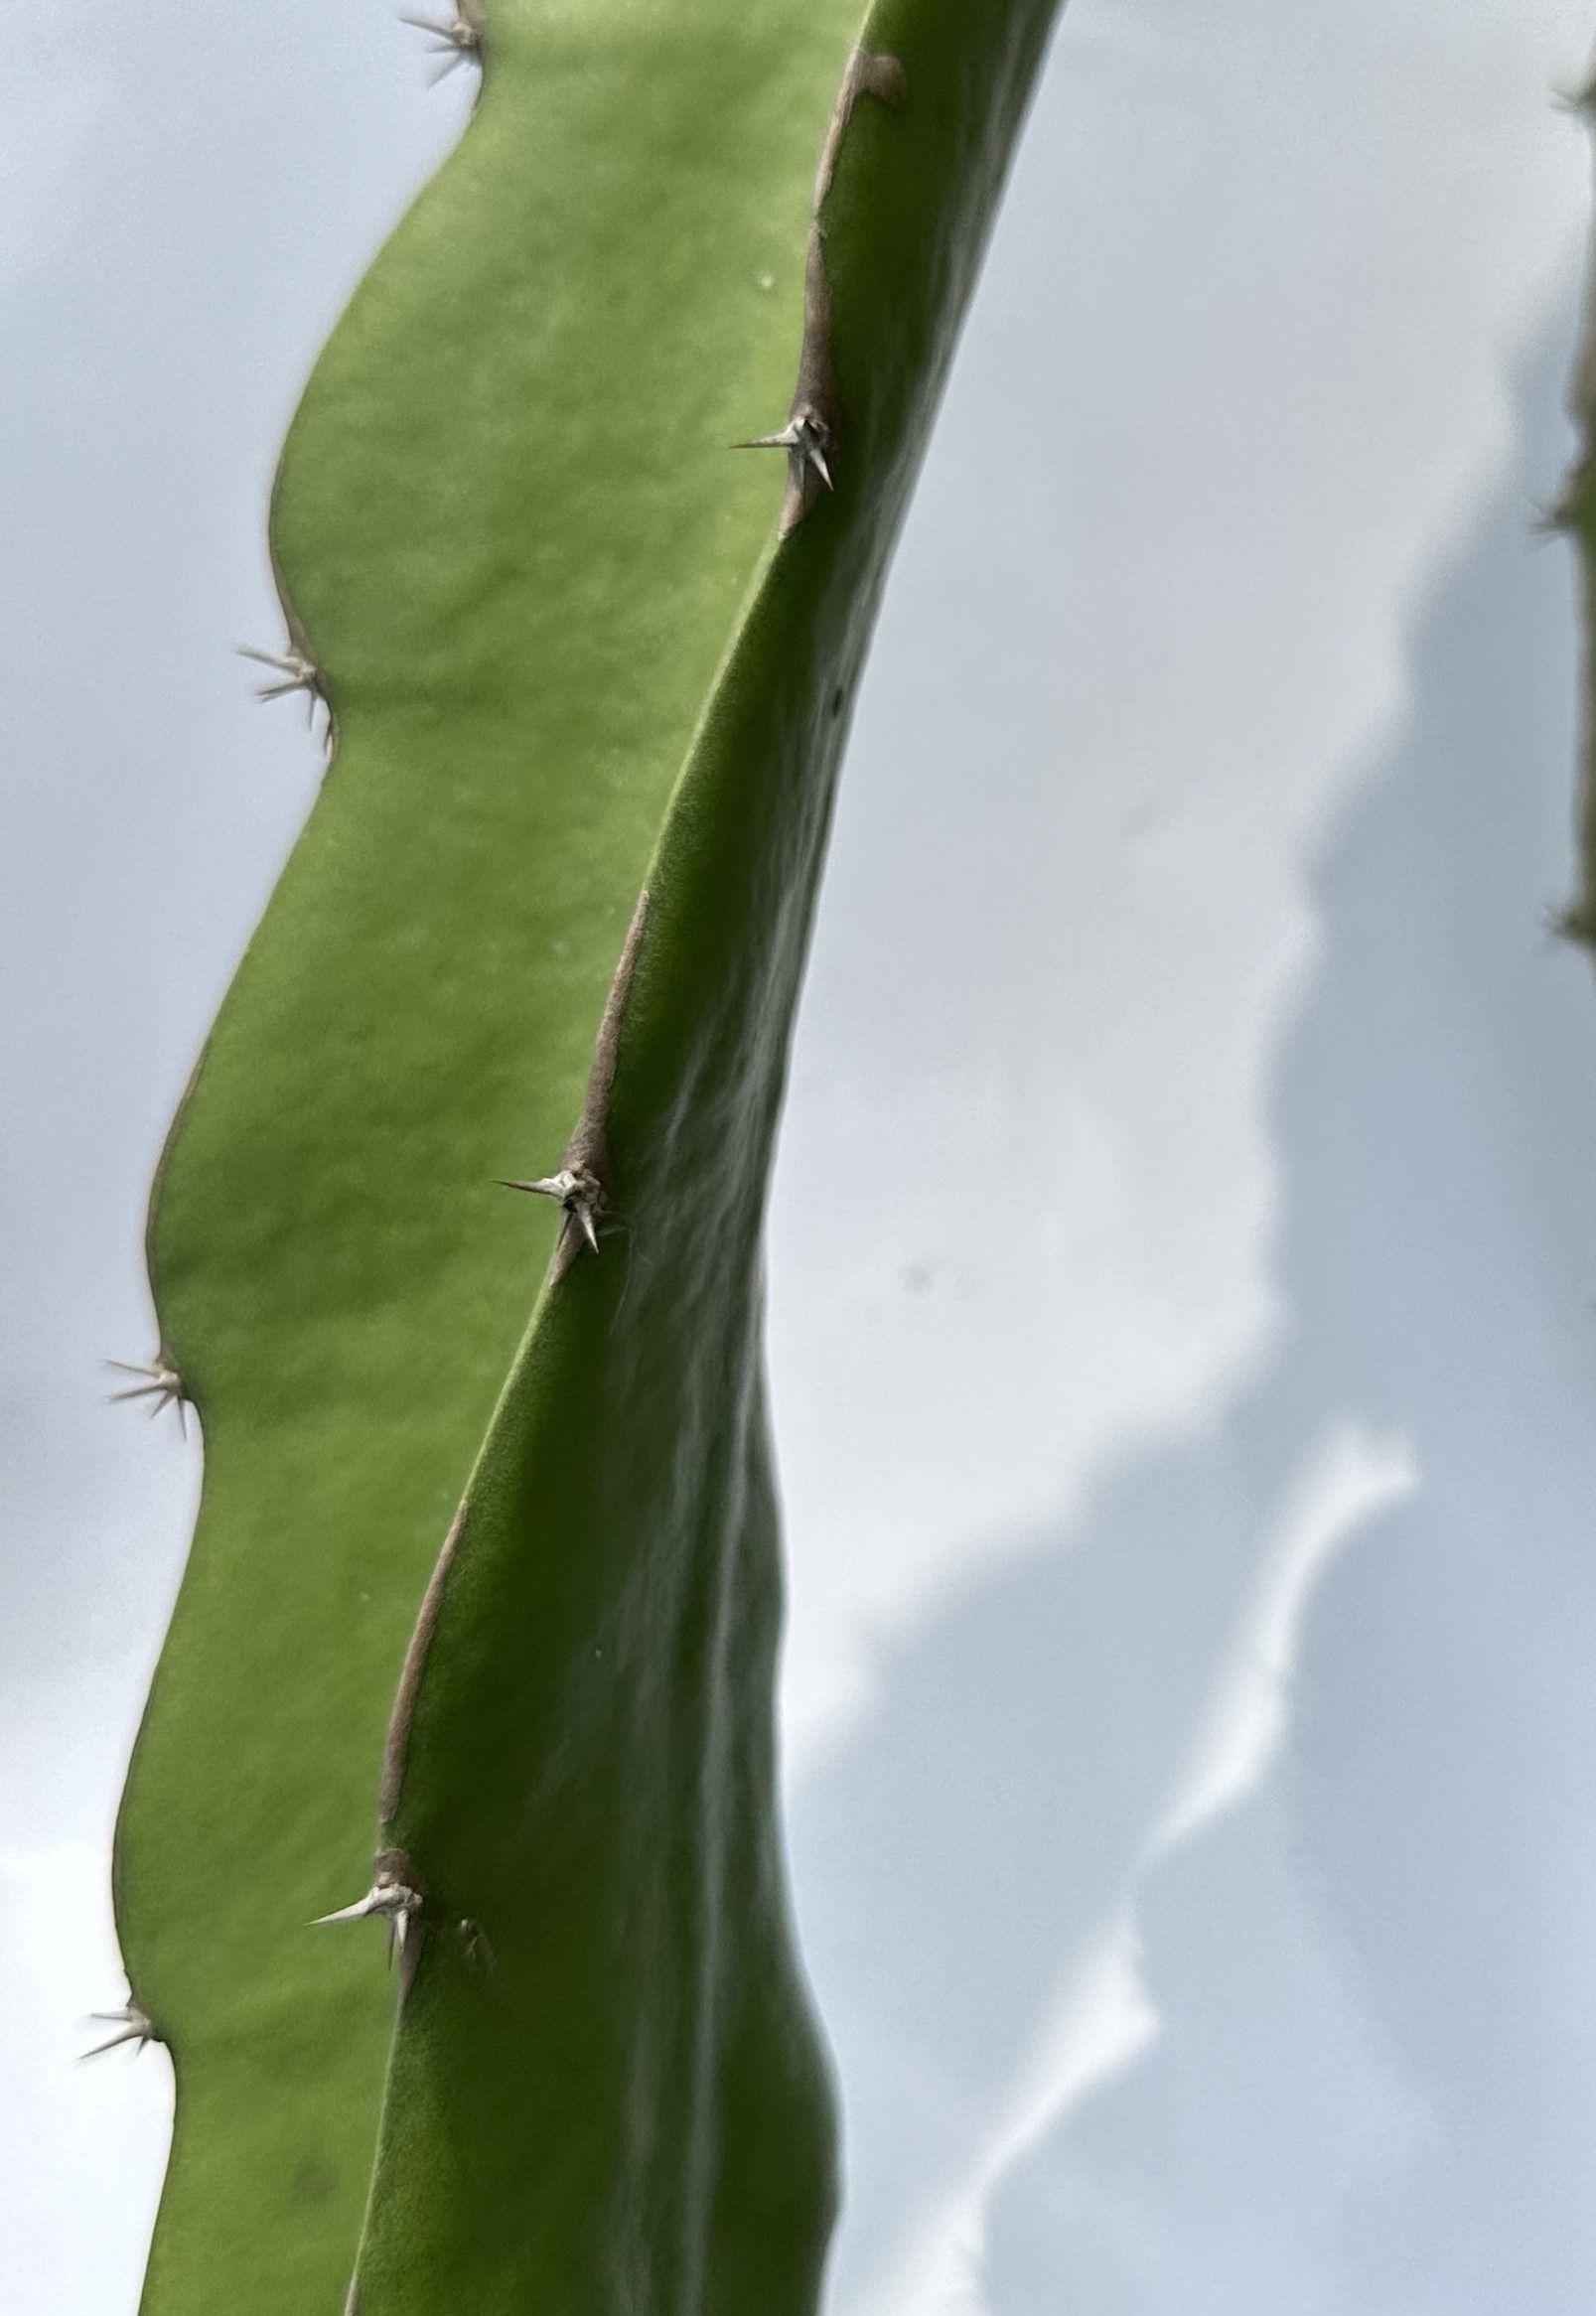
Label: Good leaf